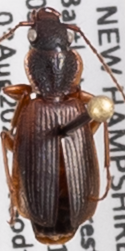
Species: Cymindis cribricollis
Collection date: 2022-08-03
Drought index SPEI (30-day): -0.54
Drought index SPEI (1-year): -0.9
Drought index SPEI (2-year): -1.69